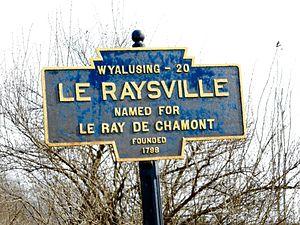
Le borough de Le Raysville est situé dans le comté de Bradford, dans le Commonwealth de Pennsylvanie, aux États-Unis. Sa population s’élevait à 290 habitants lors du recensement de 2010, estimée à 277 habitants en 2017.